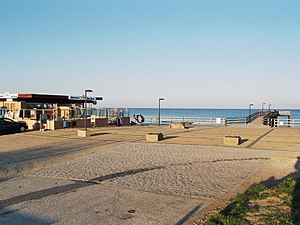
Heringsdorf (Østholsten)
Strandpromenade og bro ved Süssau
Heringsdorf er en by og kommune i det nordlige Tyskland, beliggende i Amt Oldenburg-Land under Kreis Østholsten. Kreis Østholsten ligger i den østlige del af delstaten Slesvig-Holsten.